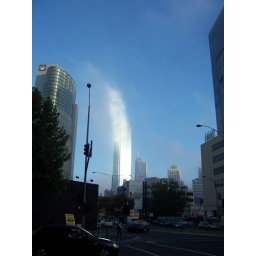
Sunlight streaking clouds around Rialto towers in Melbourne